Korean Cultural Center, Mexico City

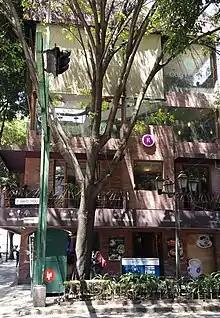
Coffee Kkot, corner of Hamburgo and Florencia, Pequeño Seúl, 2017

On December 3–4, 2016, the center and the Mexico City government held the first Korean culture festival in the Zona Rosa, in Pequeño Seúl, with support from the Ministry of Foreign Affairs and KOCIS. The main stage was set up between Hamburgo and Genova streets and events included samu nori, taekwondo demonstrations, K-pop music and a piano concert. Street stalls displayed Korean food, Korean calligraphy, Korean Art, hanbok, hanji and baduk. Writer Susan Velasquez applauded the Mexico City government's recognition of the Korean community's efforts and abilities to attract tourists and the cultural exchange between Mexicans and Koreans, but called the effects limited, "After the Korean stalls and vendors that clearly marked the presence of Pequeño Seúl were taken down, the space returned to being one part of Zona Rosa, a part that is a fragmented landscape of Korean symbols scattered along the streets".